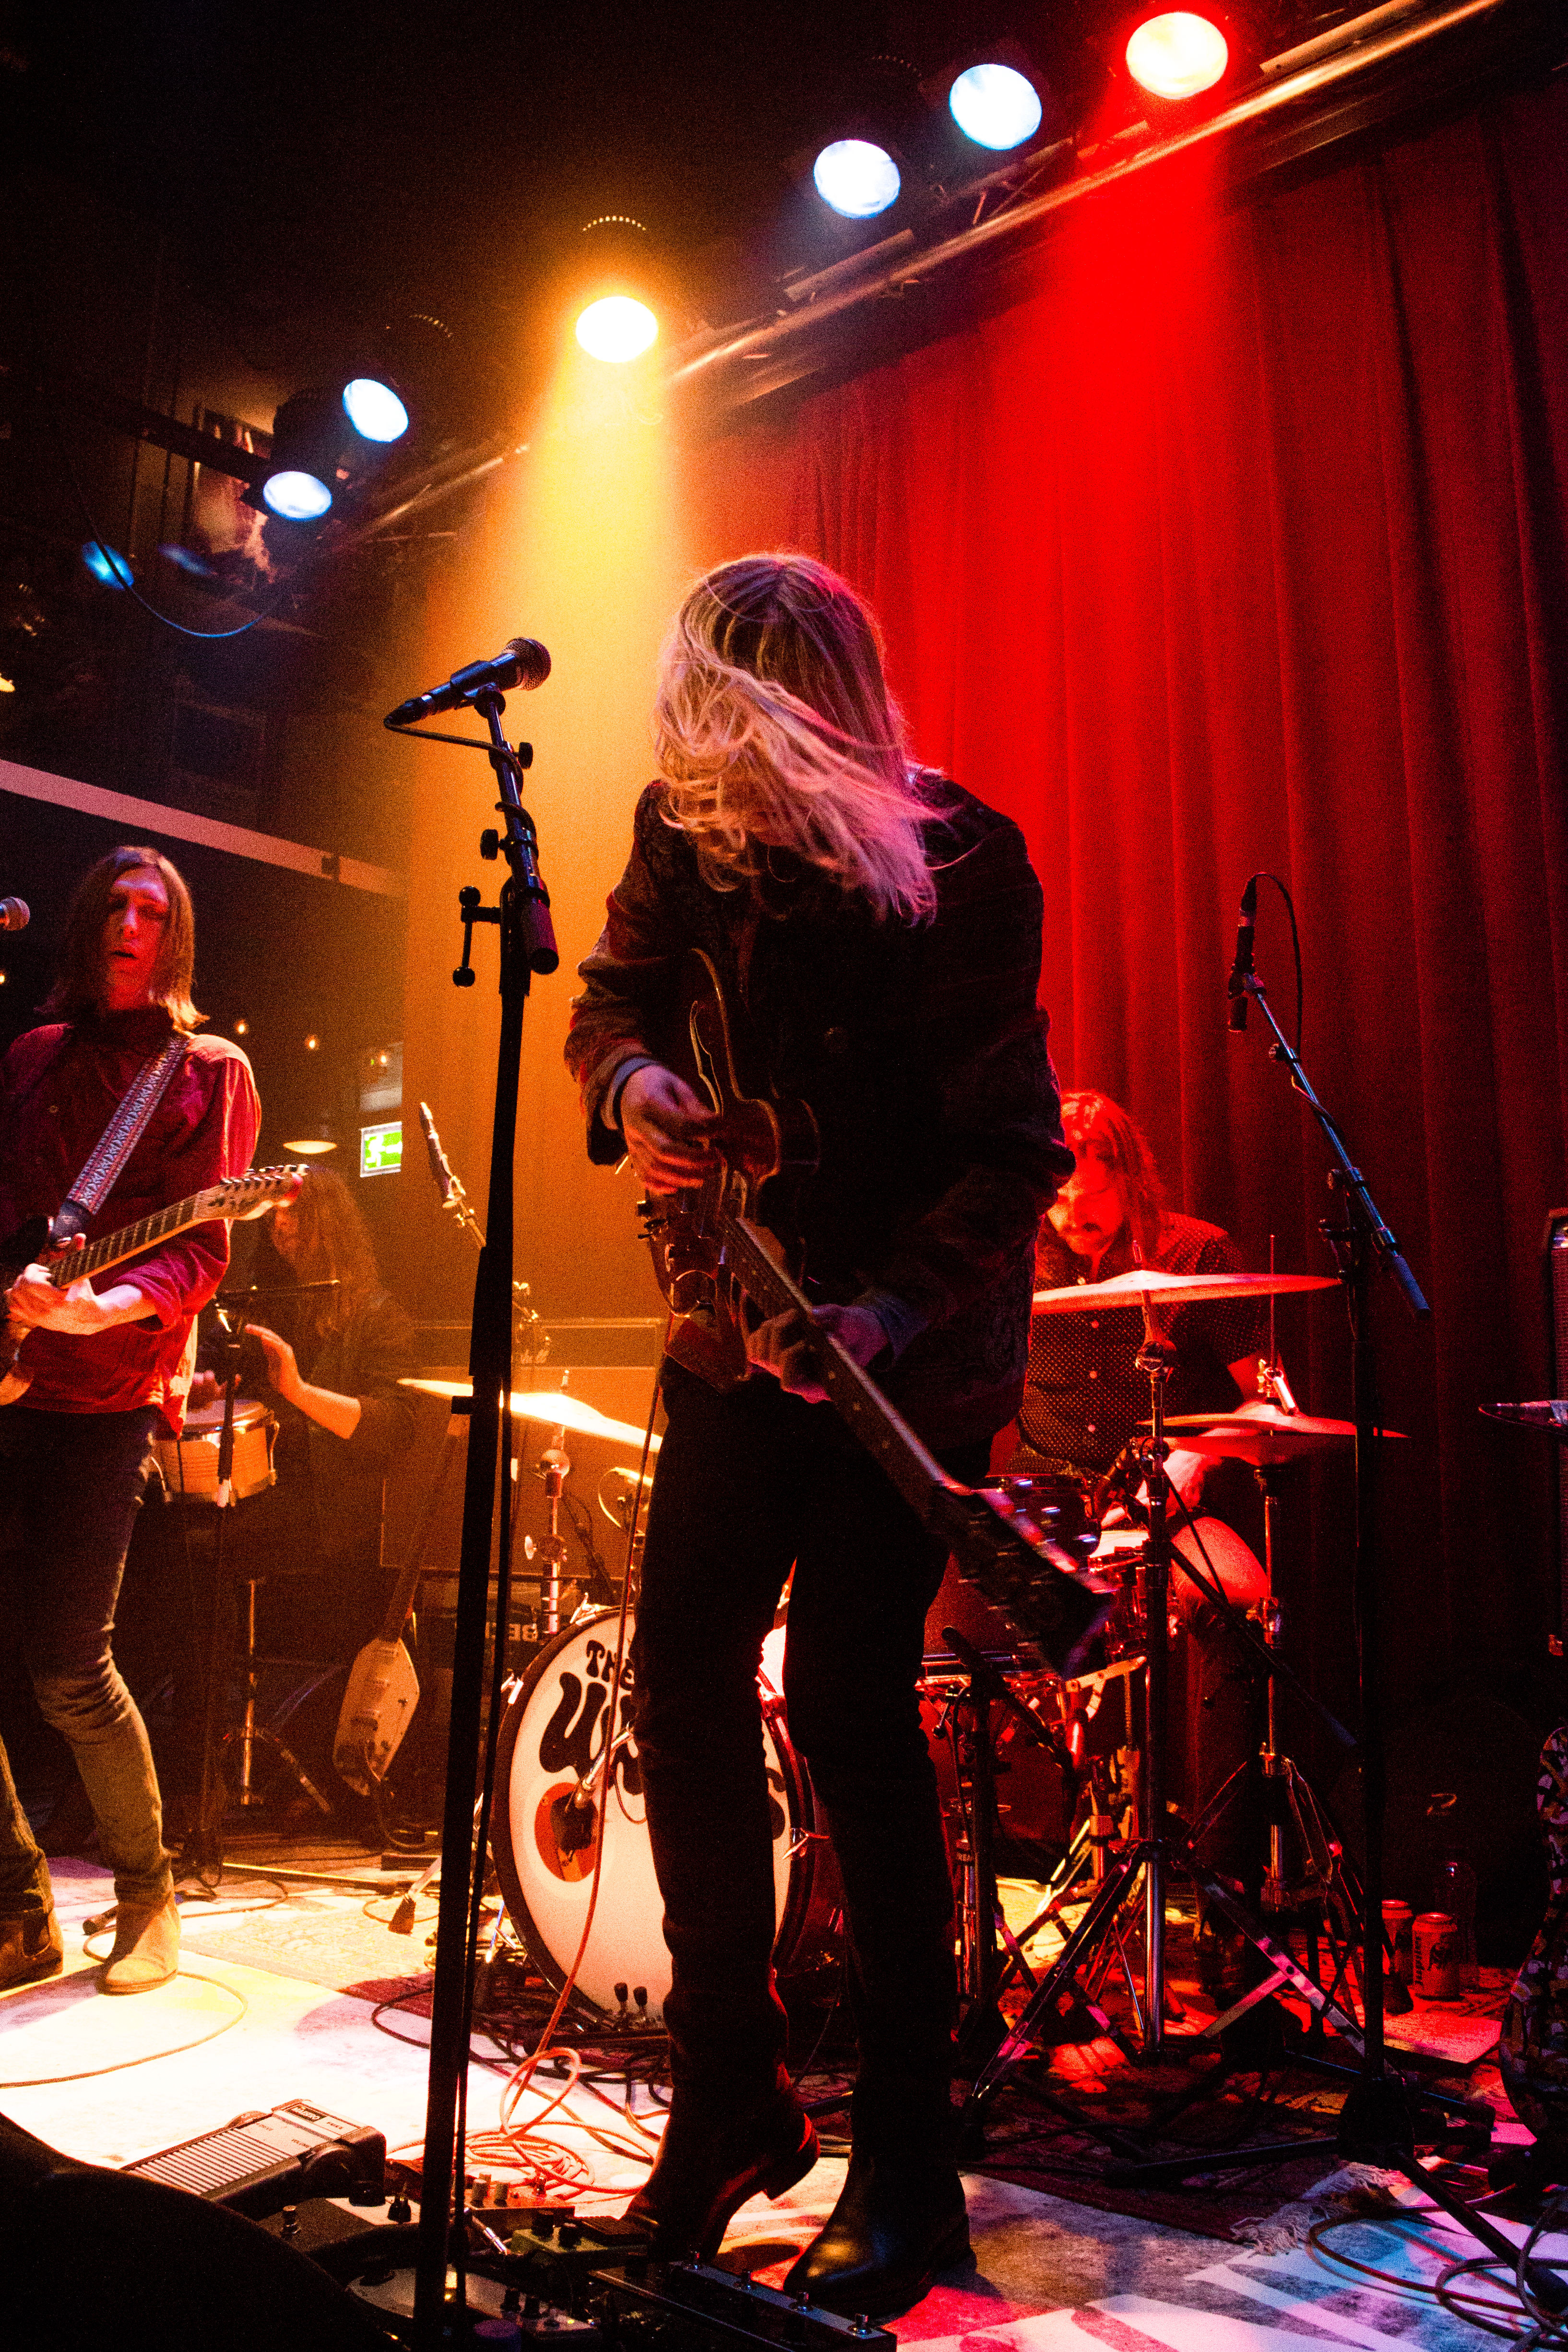
rock, music, concert, band, live, hall, canon, musician, performance art, south, 2014, holland, nederland, hague, zuid, denhaag, paysbas, cool image, markt, supermarkt, grote, wands, nethelands, thewands, stage, performance, bassist, singing, event, guitarist, drummer, i, entertainment, performing arts, rock concert, musical ensemble, musical theatre